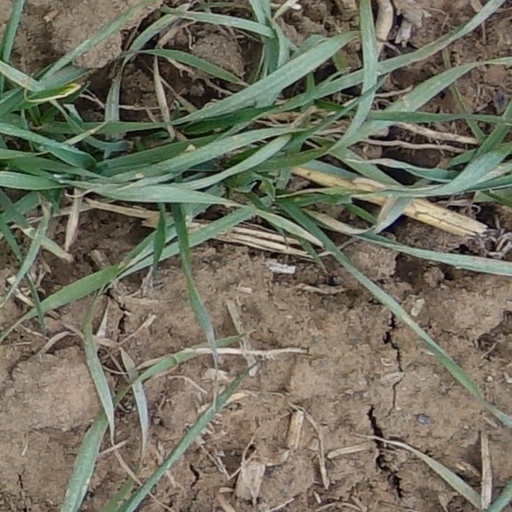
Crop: wheat